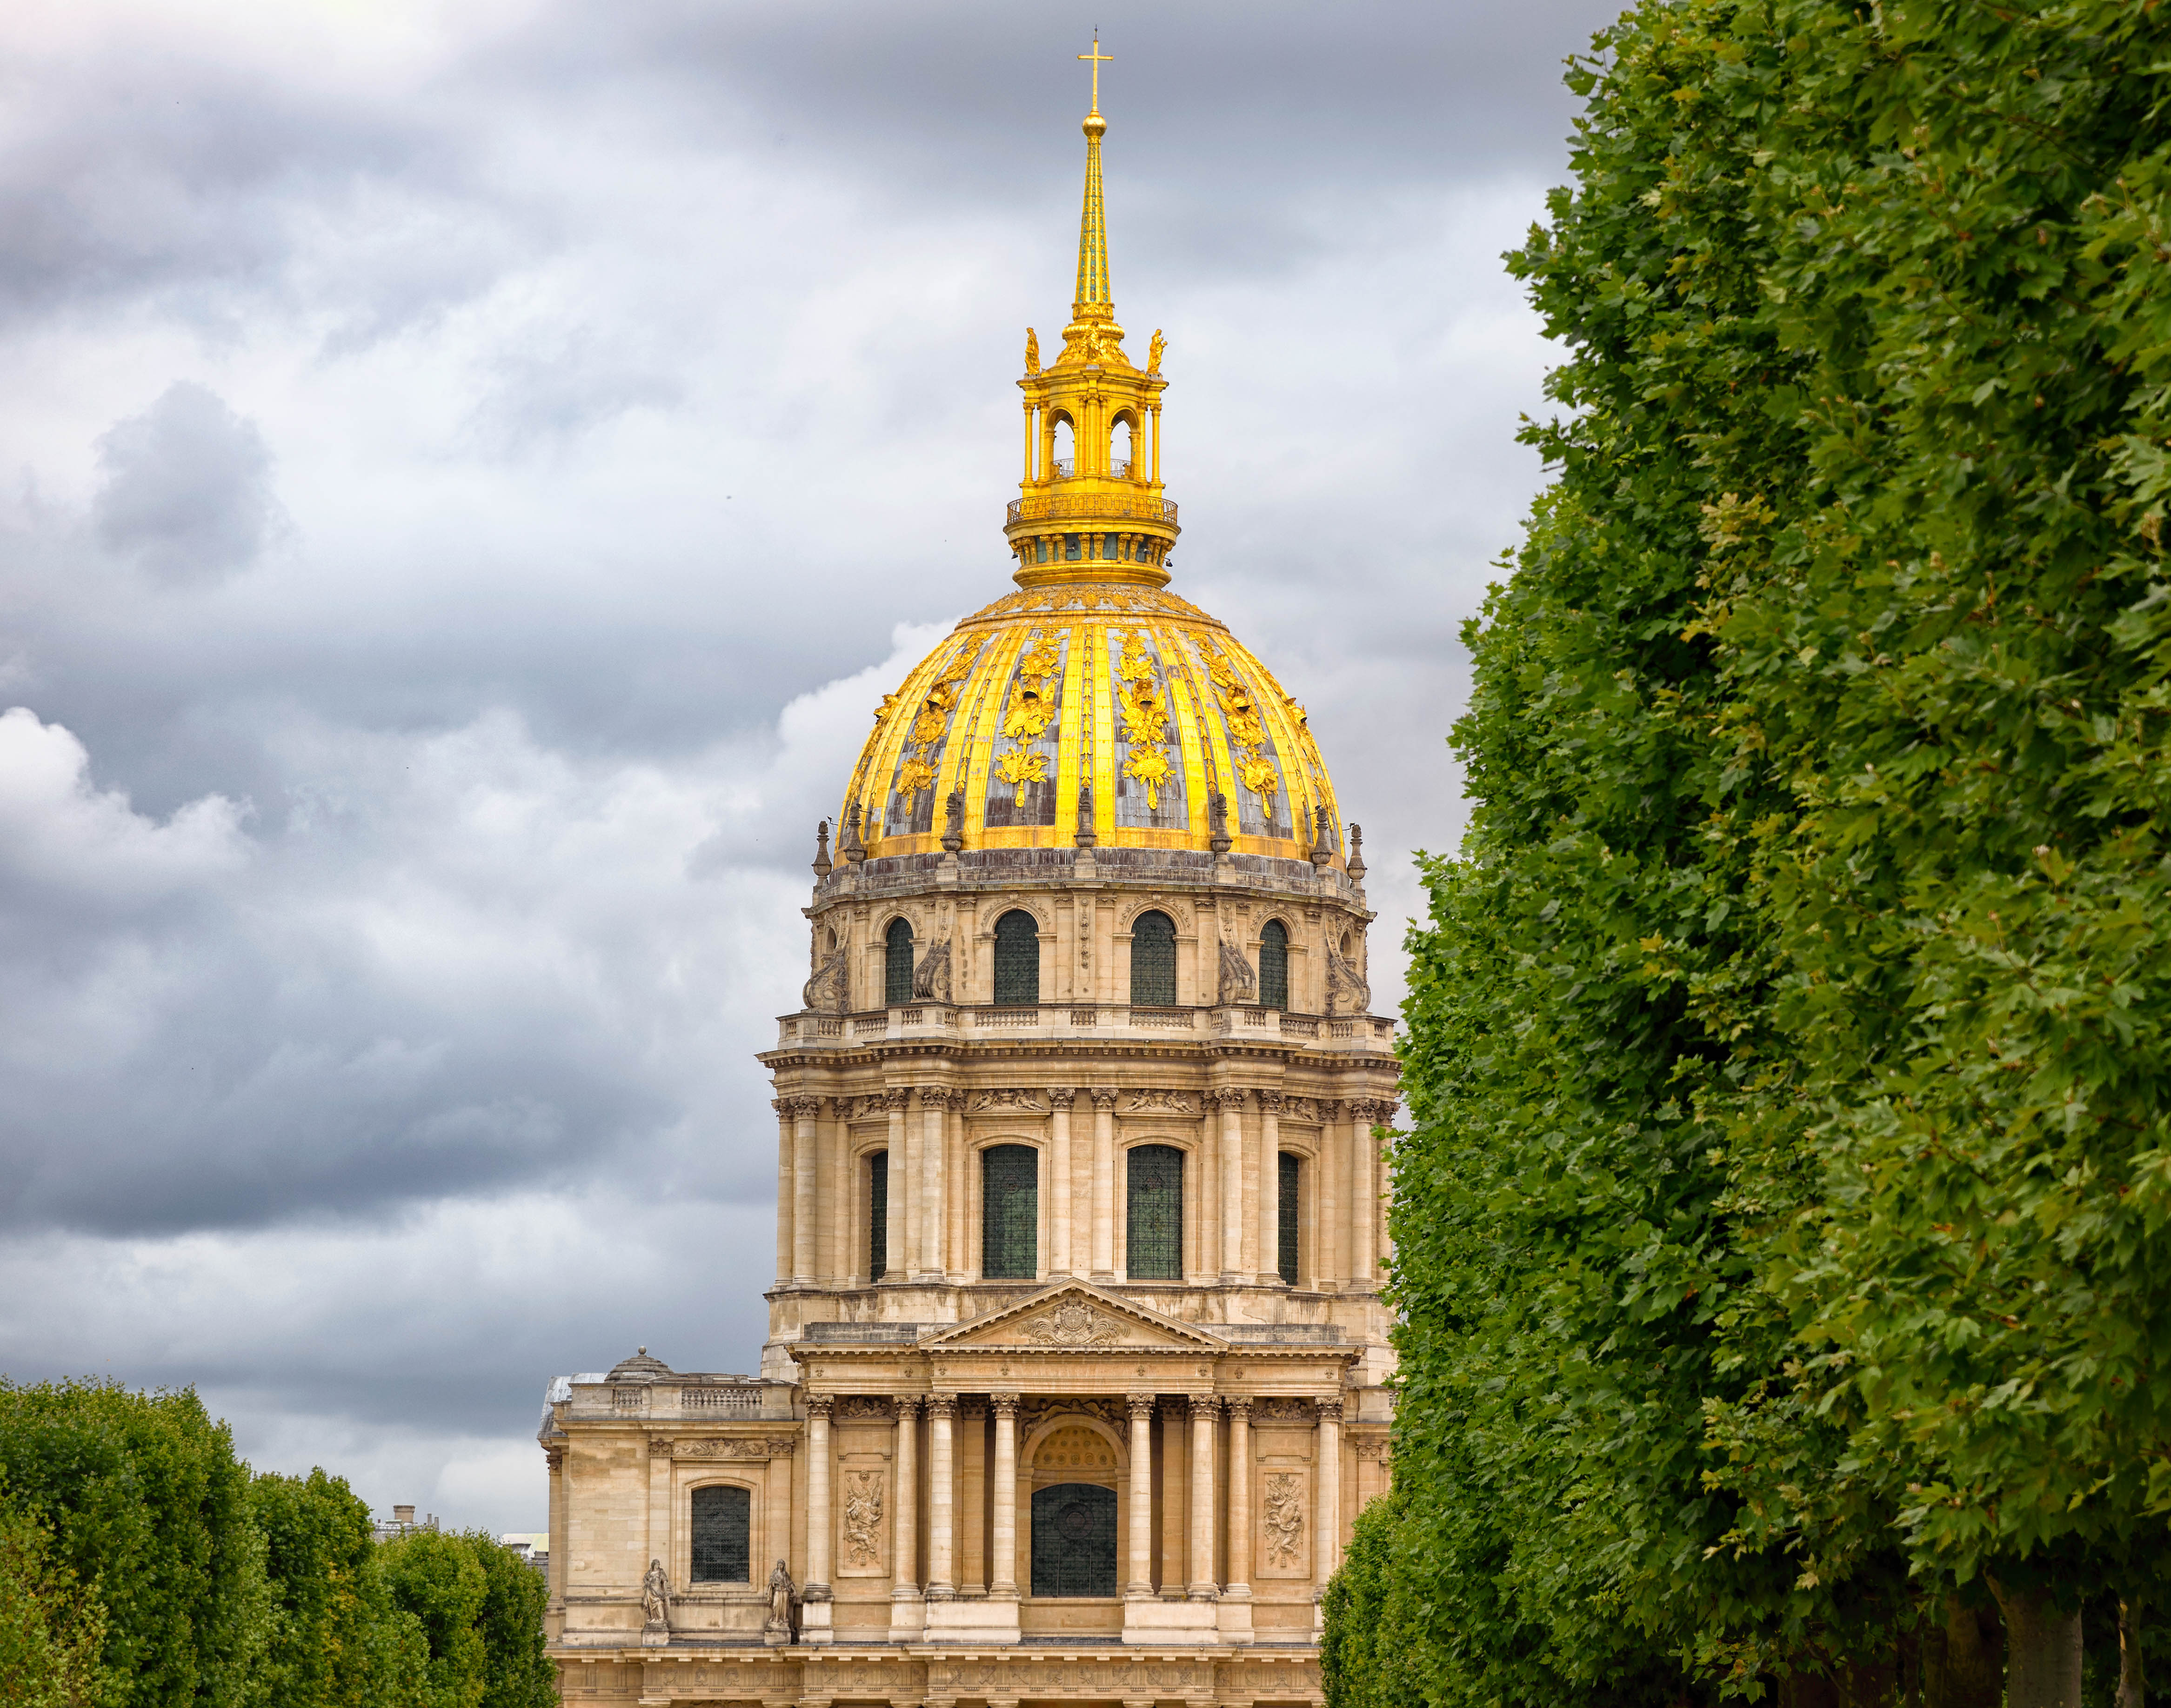
building, chateau, paris, france, tower, landmark, church, cathedral, nikon, place of worship, places, 2015, monastery, d750